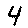
Label: 4